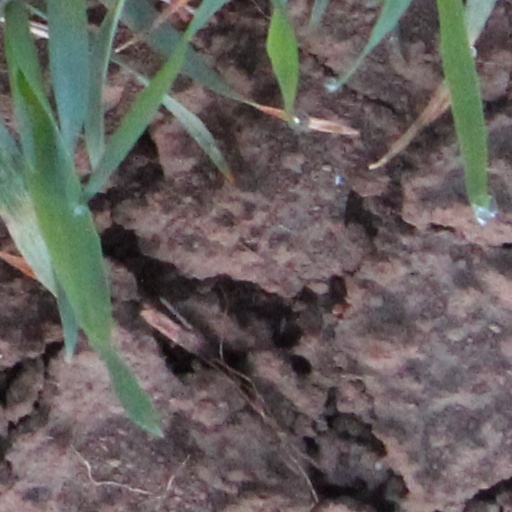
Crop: wheat